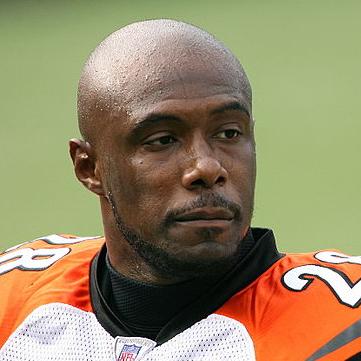
Age: 28